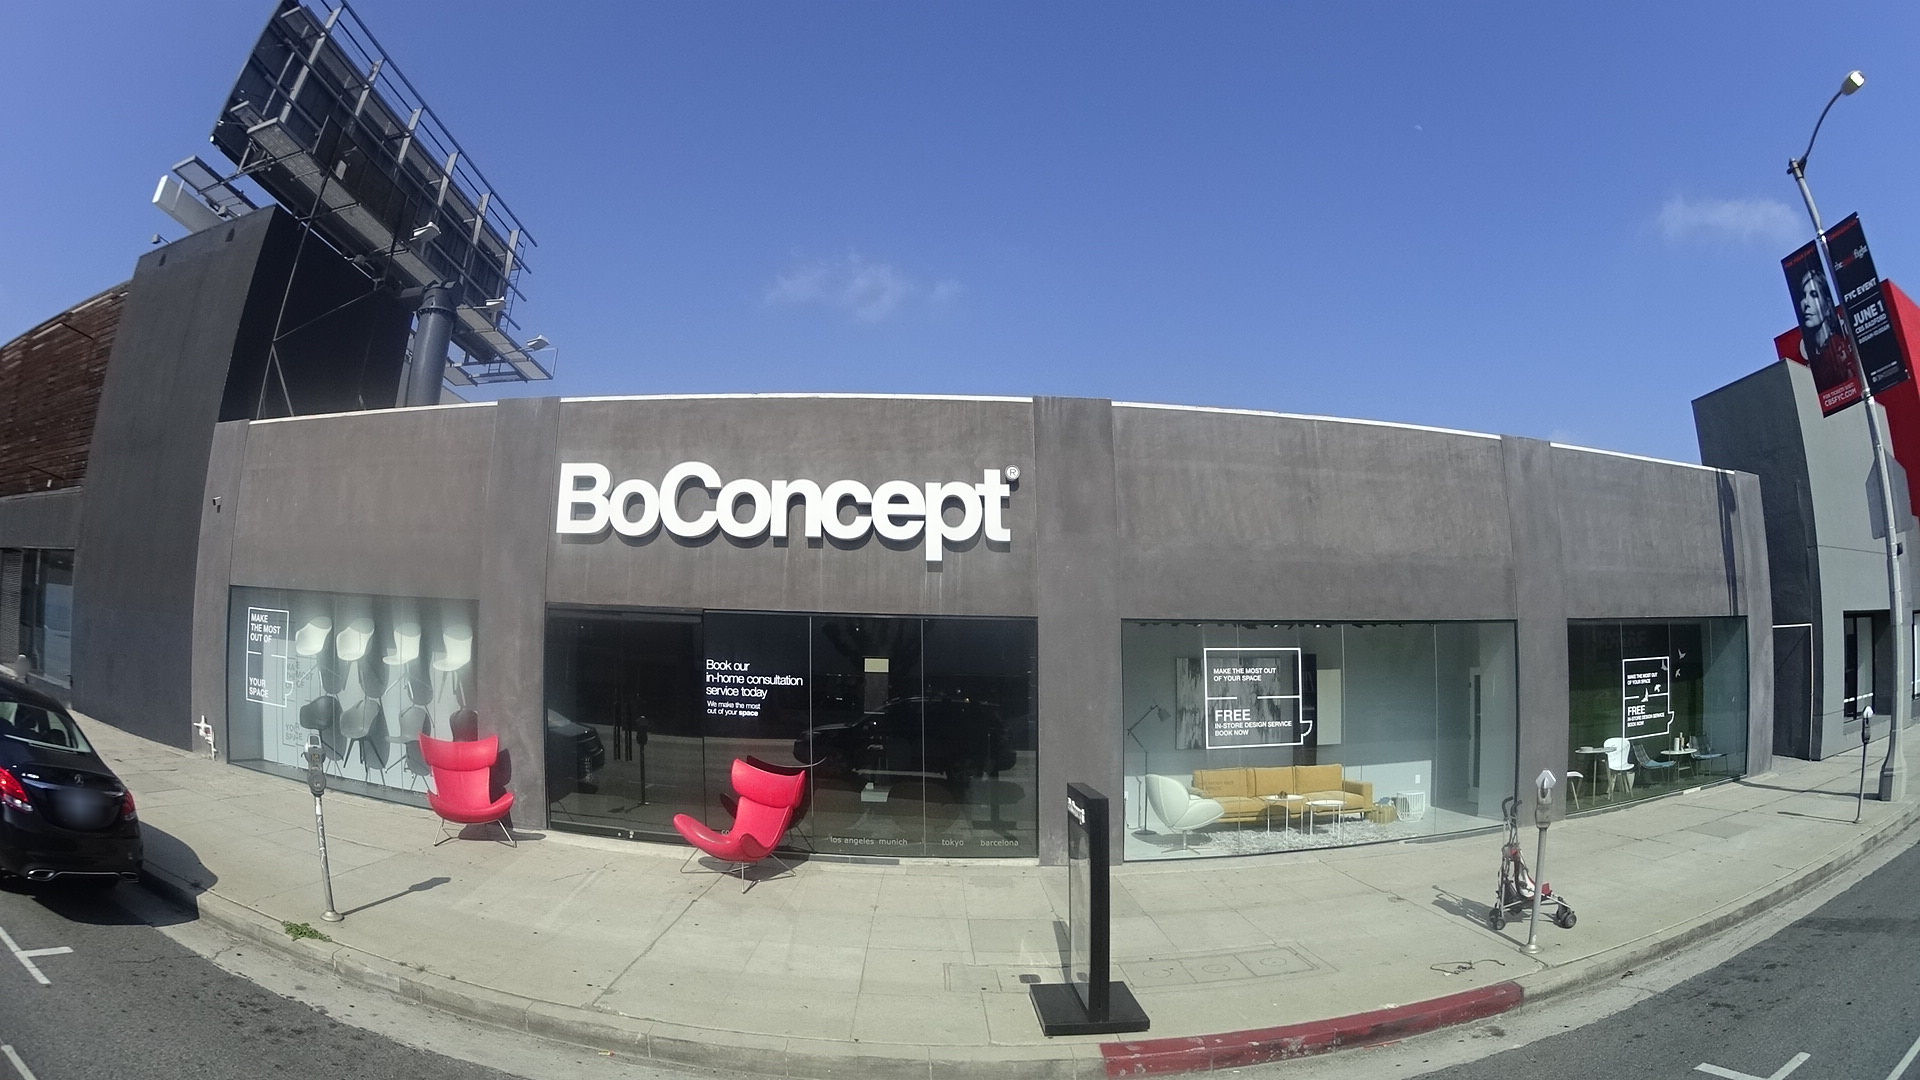
Feature: Storefront
City: Los Angeles
State: California
Country: United States
Date: 2017-07-01T15:53:37+00:00
Coordinates: 34.079, -118.344